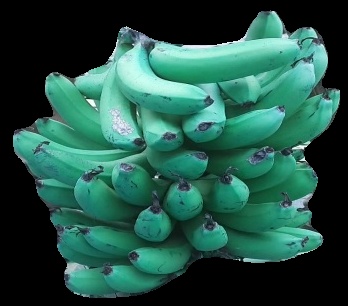
Variety: pachbale
Grade: grade3